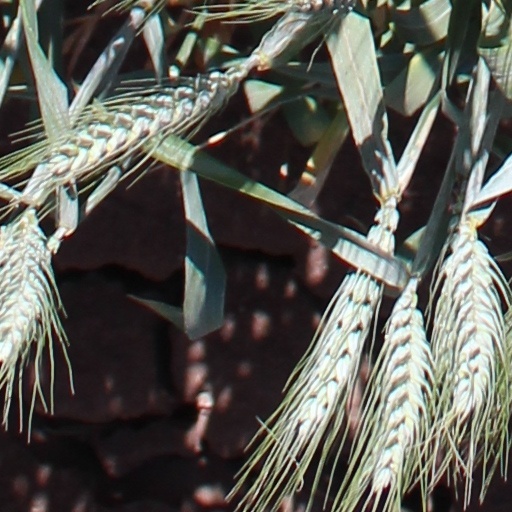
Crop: wheat